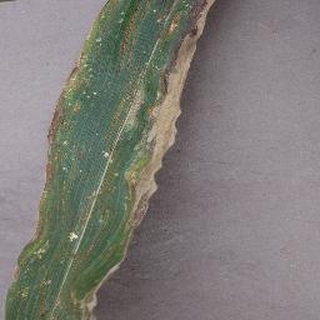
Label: corn_northern_leaf_blight